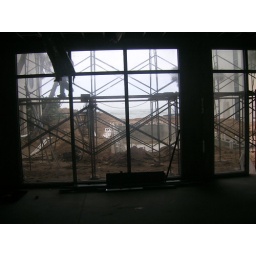
View out restaurant window pool and ocean in foreground